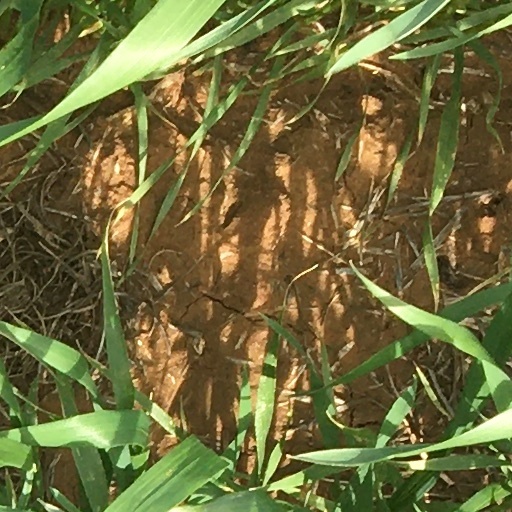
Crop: wheat